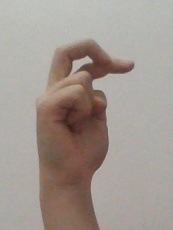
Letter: zay